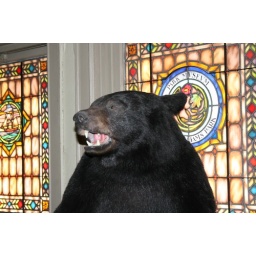
This black bear donated by the Sweeney family dominates one of the landings on our main staircase.